Dar AlHadaek

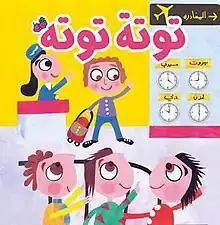
Toota Toota Magazine

Dar Al Hadaek participates in local fairs including the Beirut International Book Fair. In addition to 50 school fairs and others organized by educational institutes. In the Arab world,